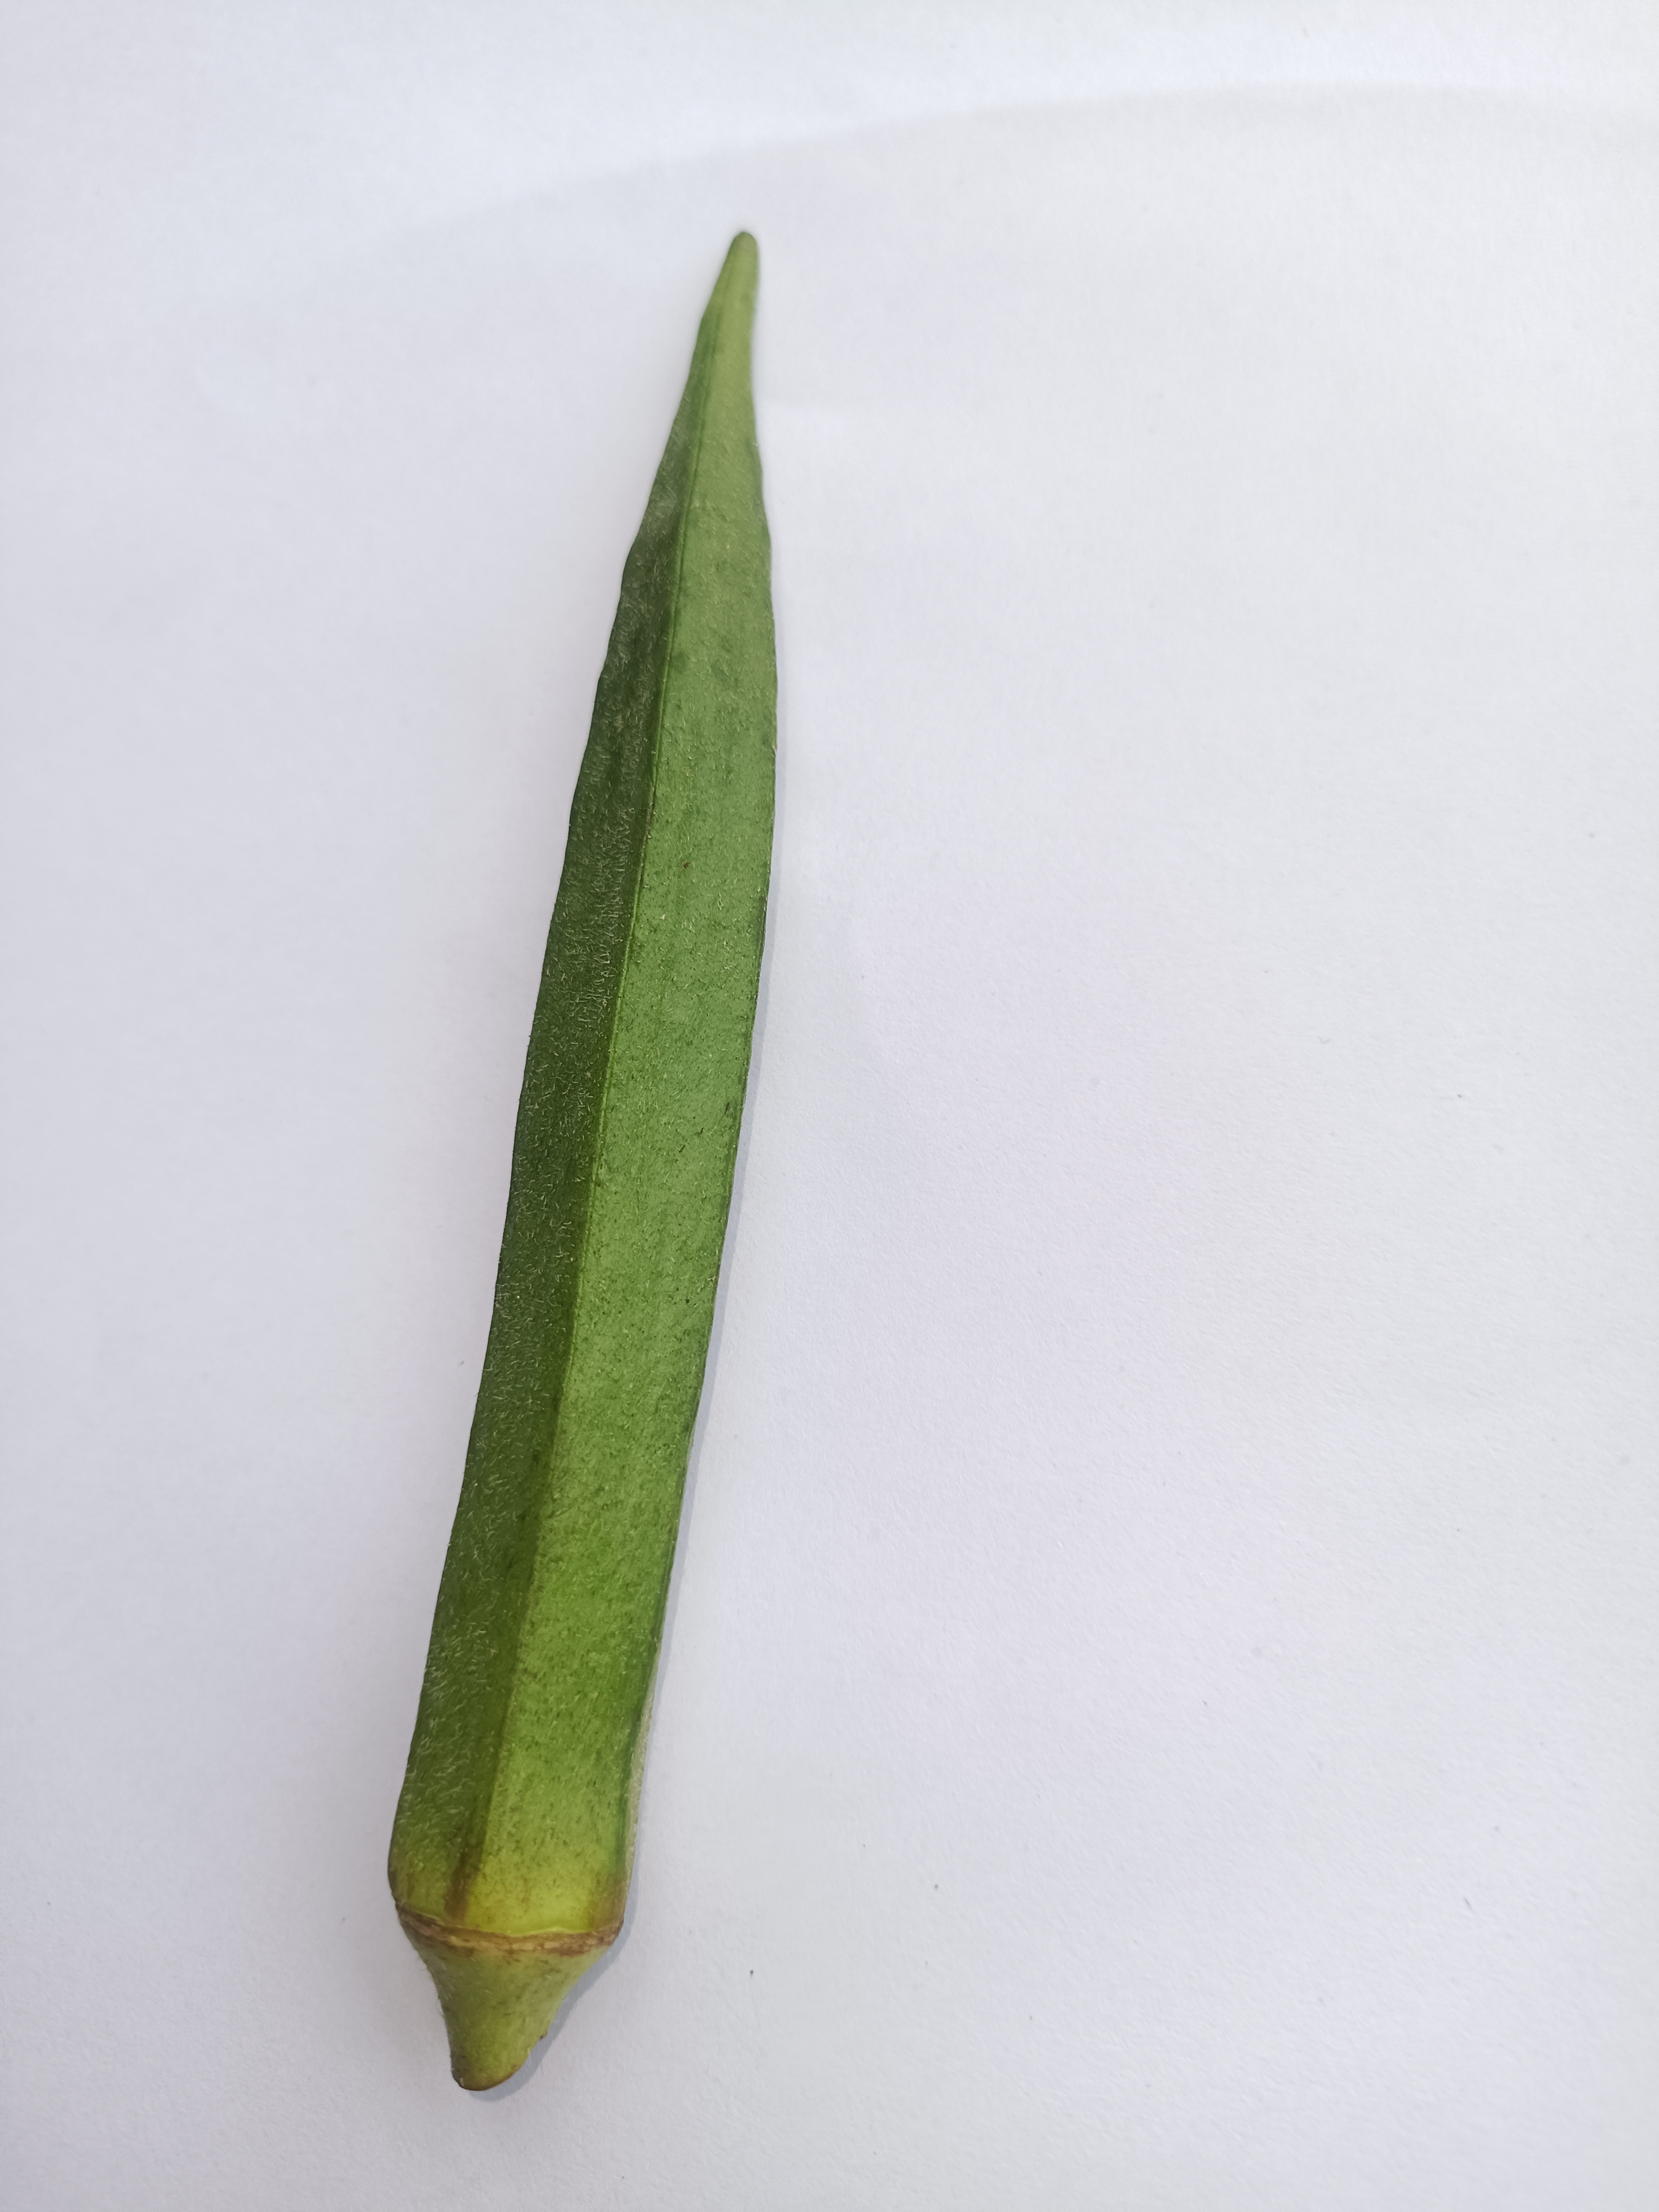
Label: Abelmoschus esculentus